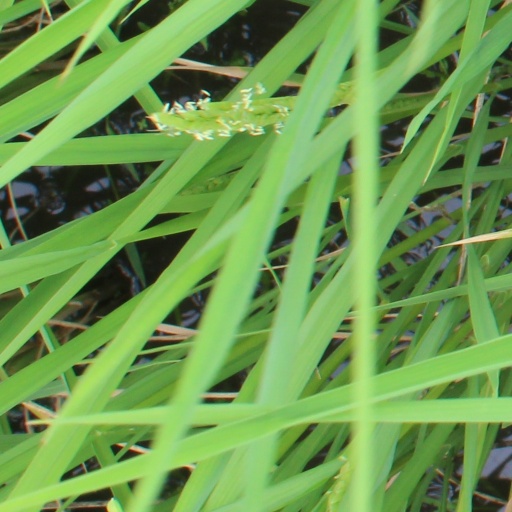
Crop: rice